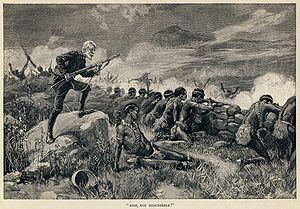
Illustration du chapitre 7 de Maiwa's Revenge,un roman de H. Rider Haggard, par Thure de Thulstrup. Dans cette scène, le héro Allan Quartermain ordonne à ses hommes d'ouvrir le feu, après leur avoir fait attendre le moment opportun, par le cri: «